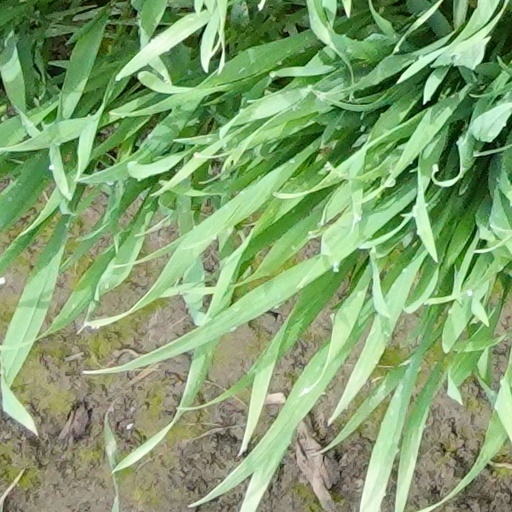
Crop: wheat